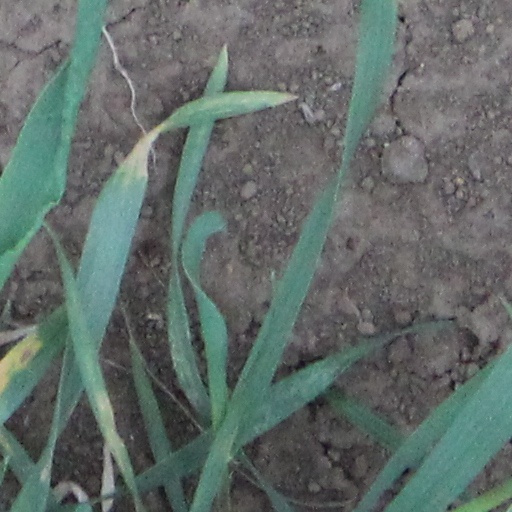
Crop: wheat